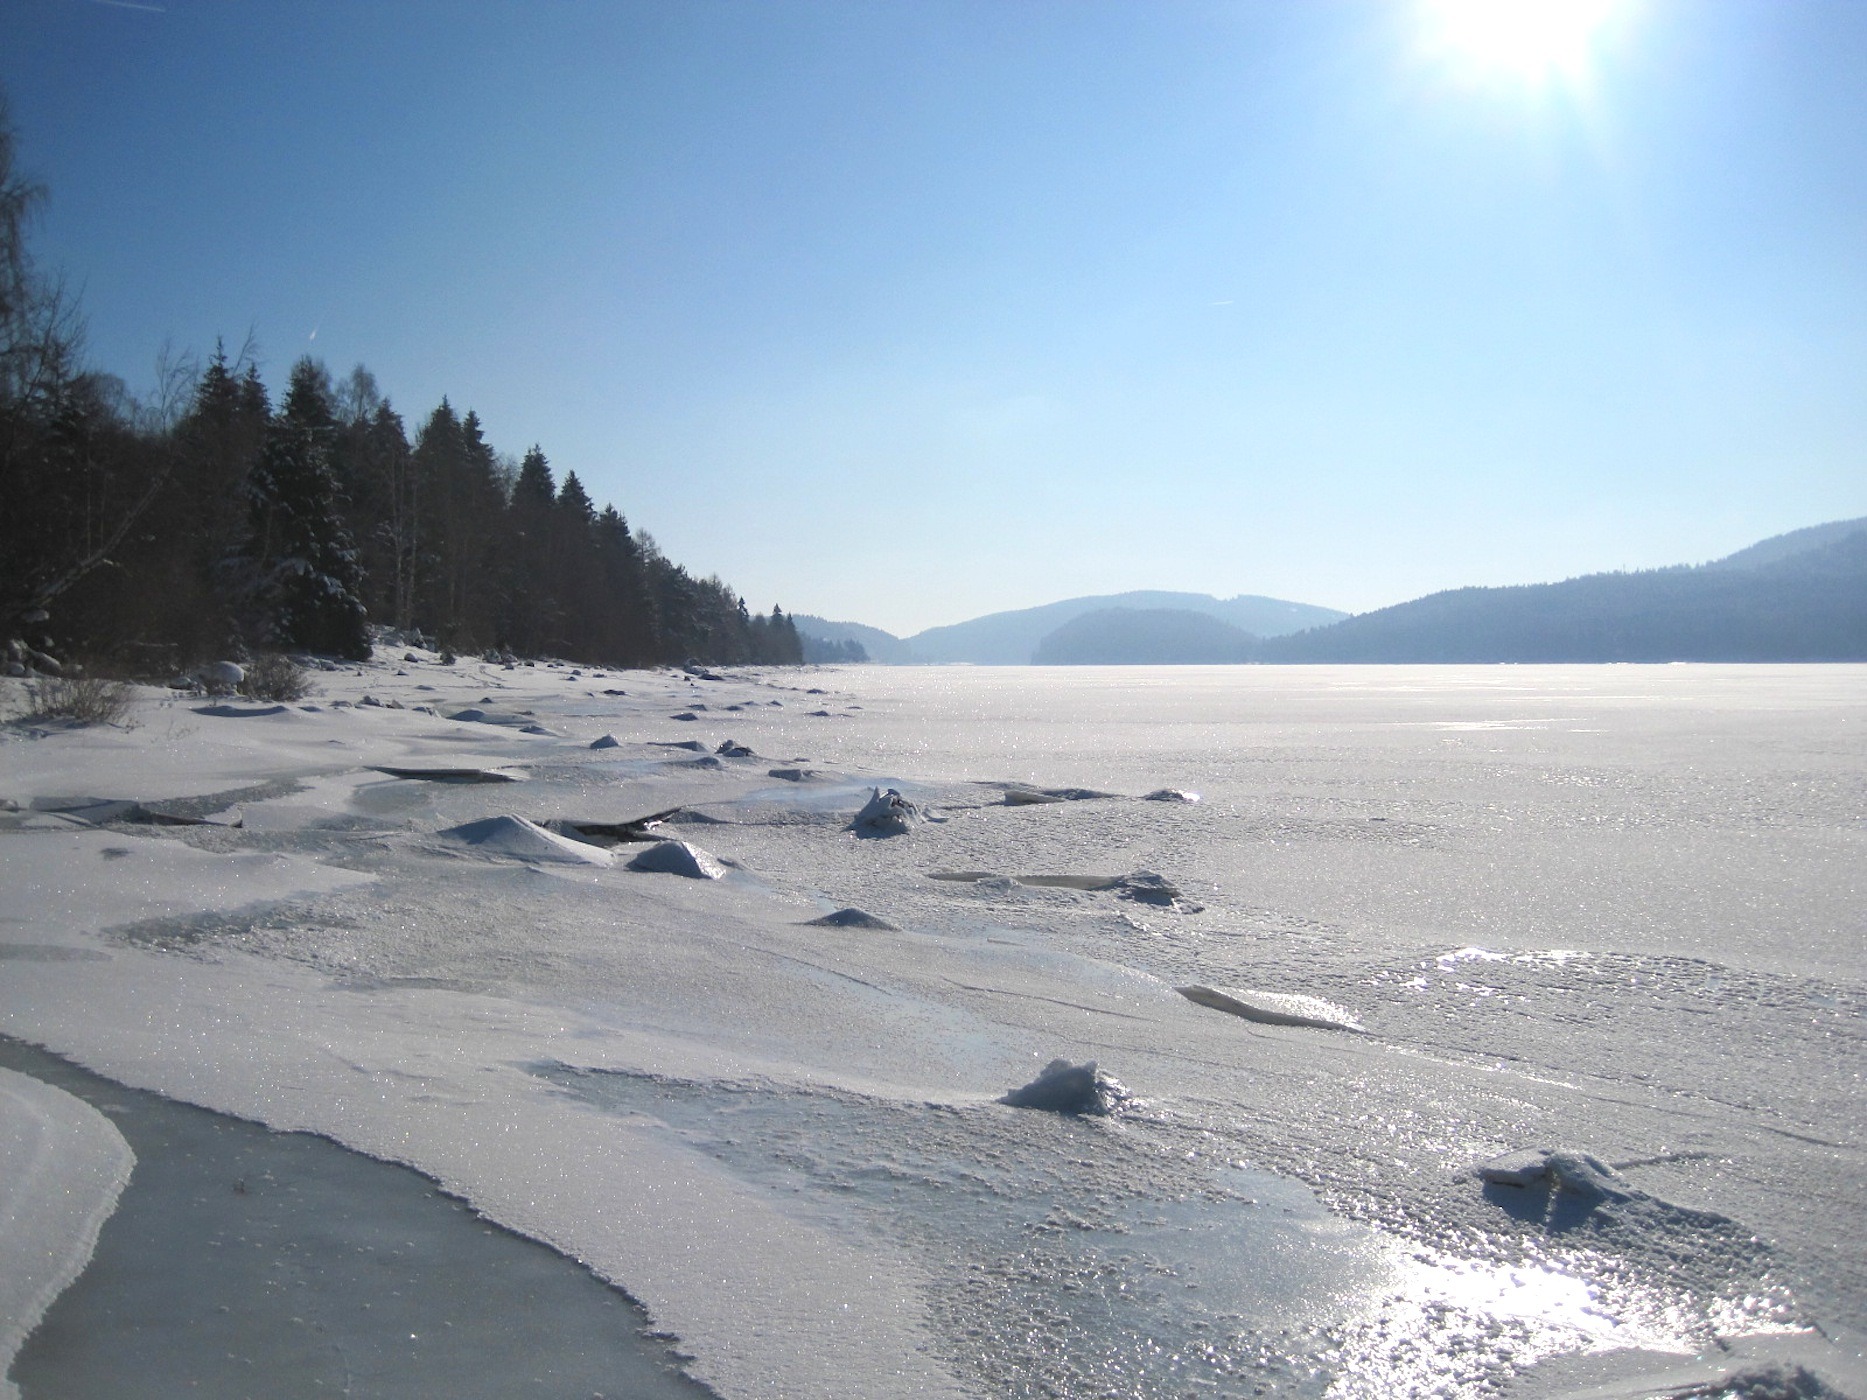
landscape, sea, nature, forest, ocean, mountain, snow, winter, sky, sun, wave, lake, ice, weather, frozen, arctic, season, trees, outside, icy, arctic ocean